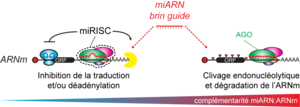
Les microARNs sont une catégorie de petits acides ribonucléiques, simple-brin, non-codants et propres aux cellules eucaryotes.